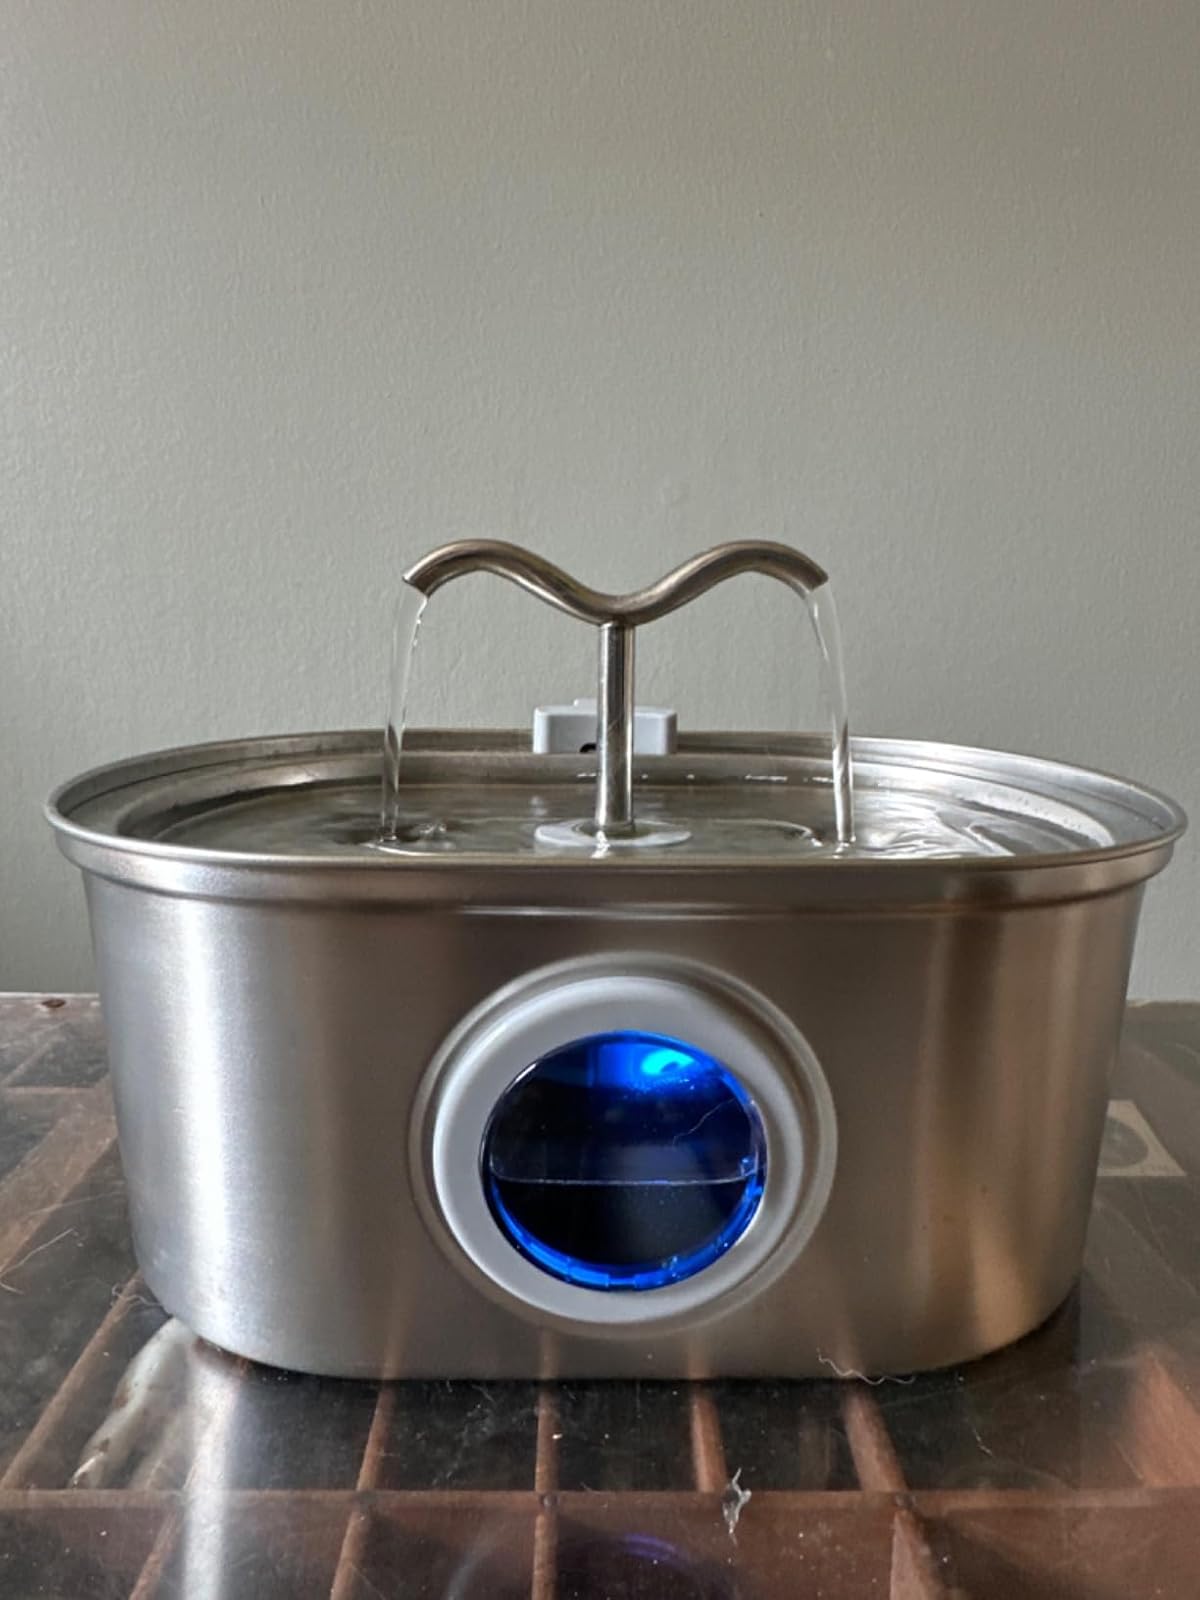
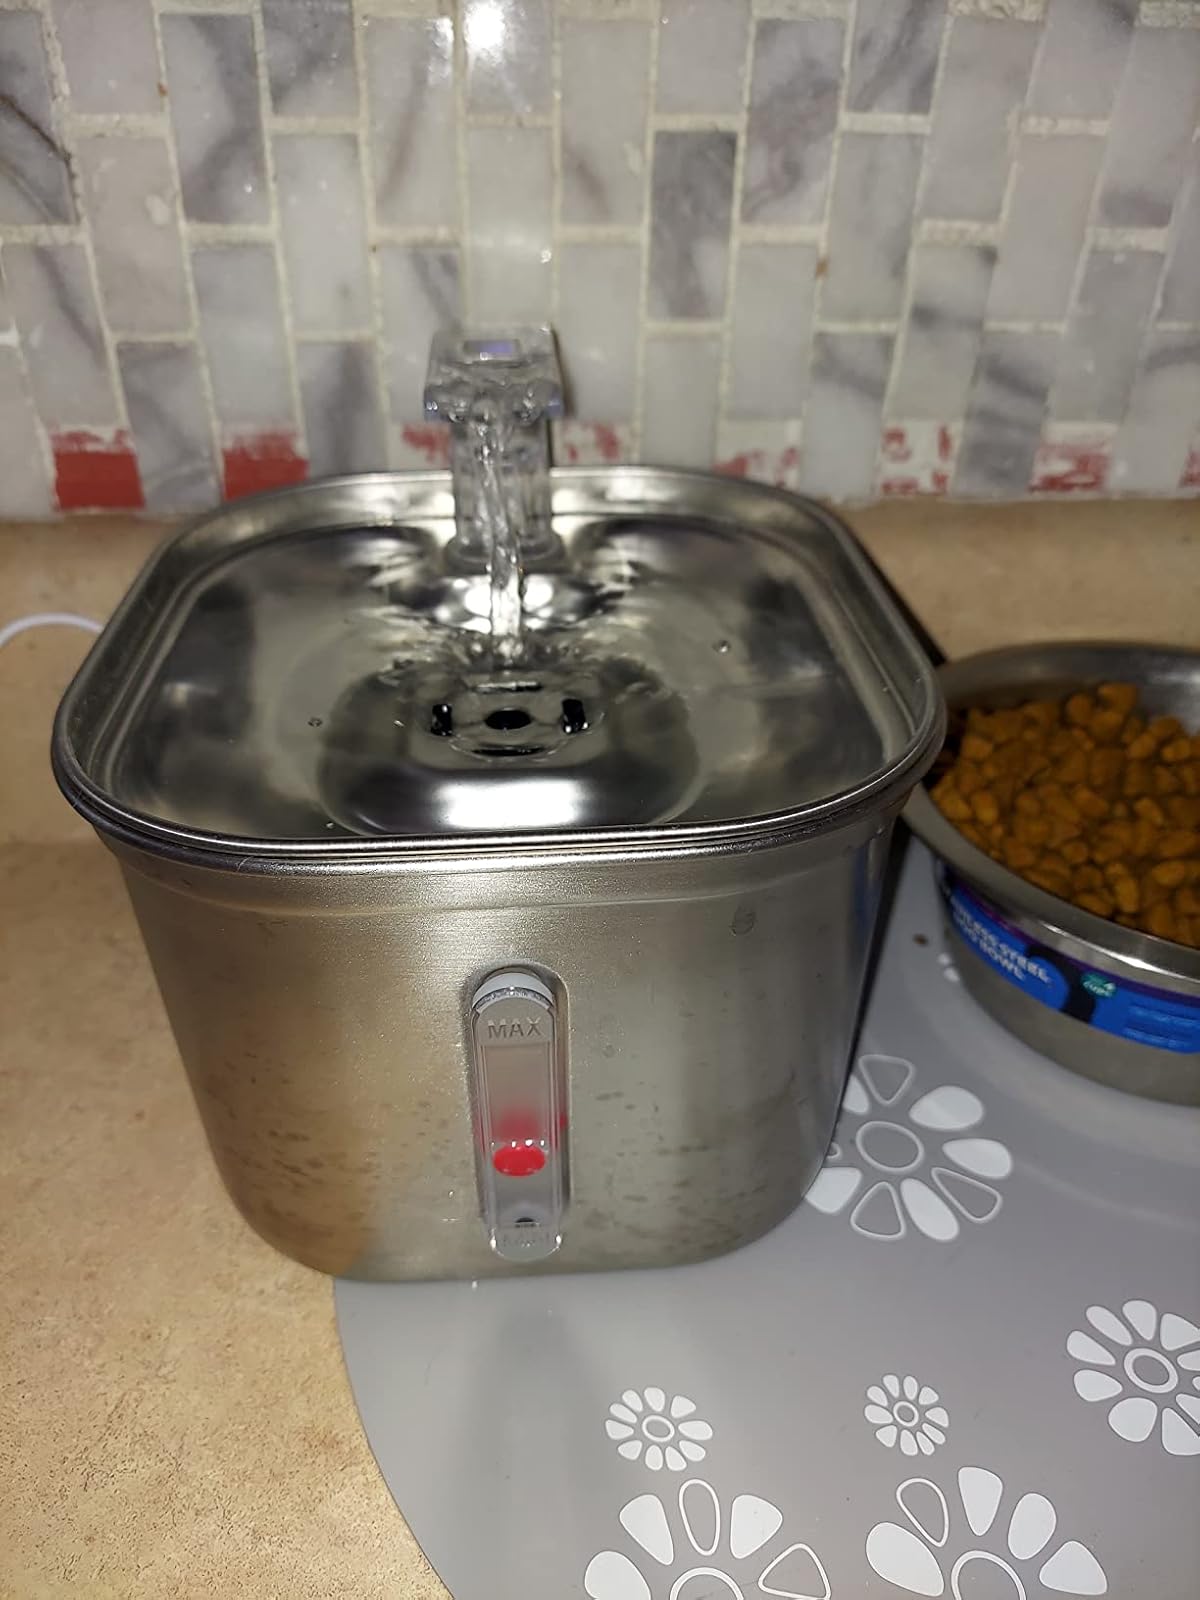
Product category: items_bowl
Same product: no